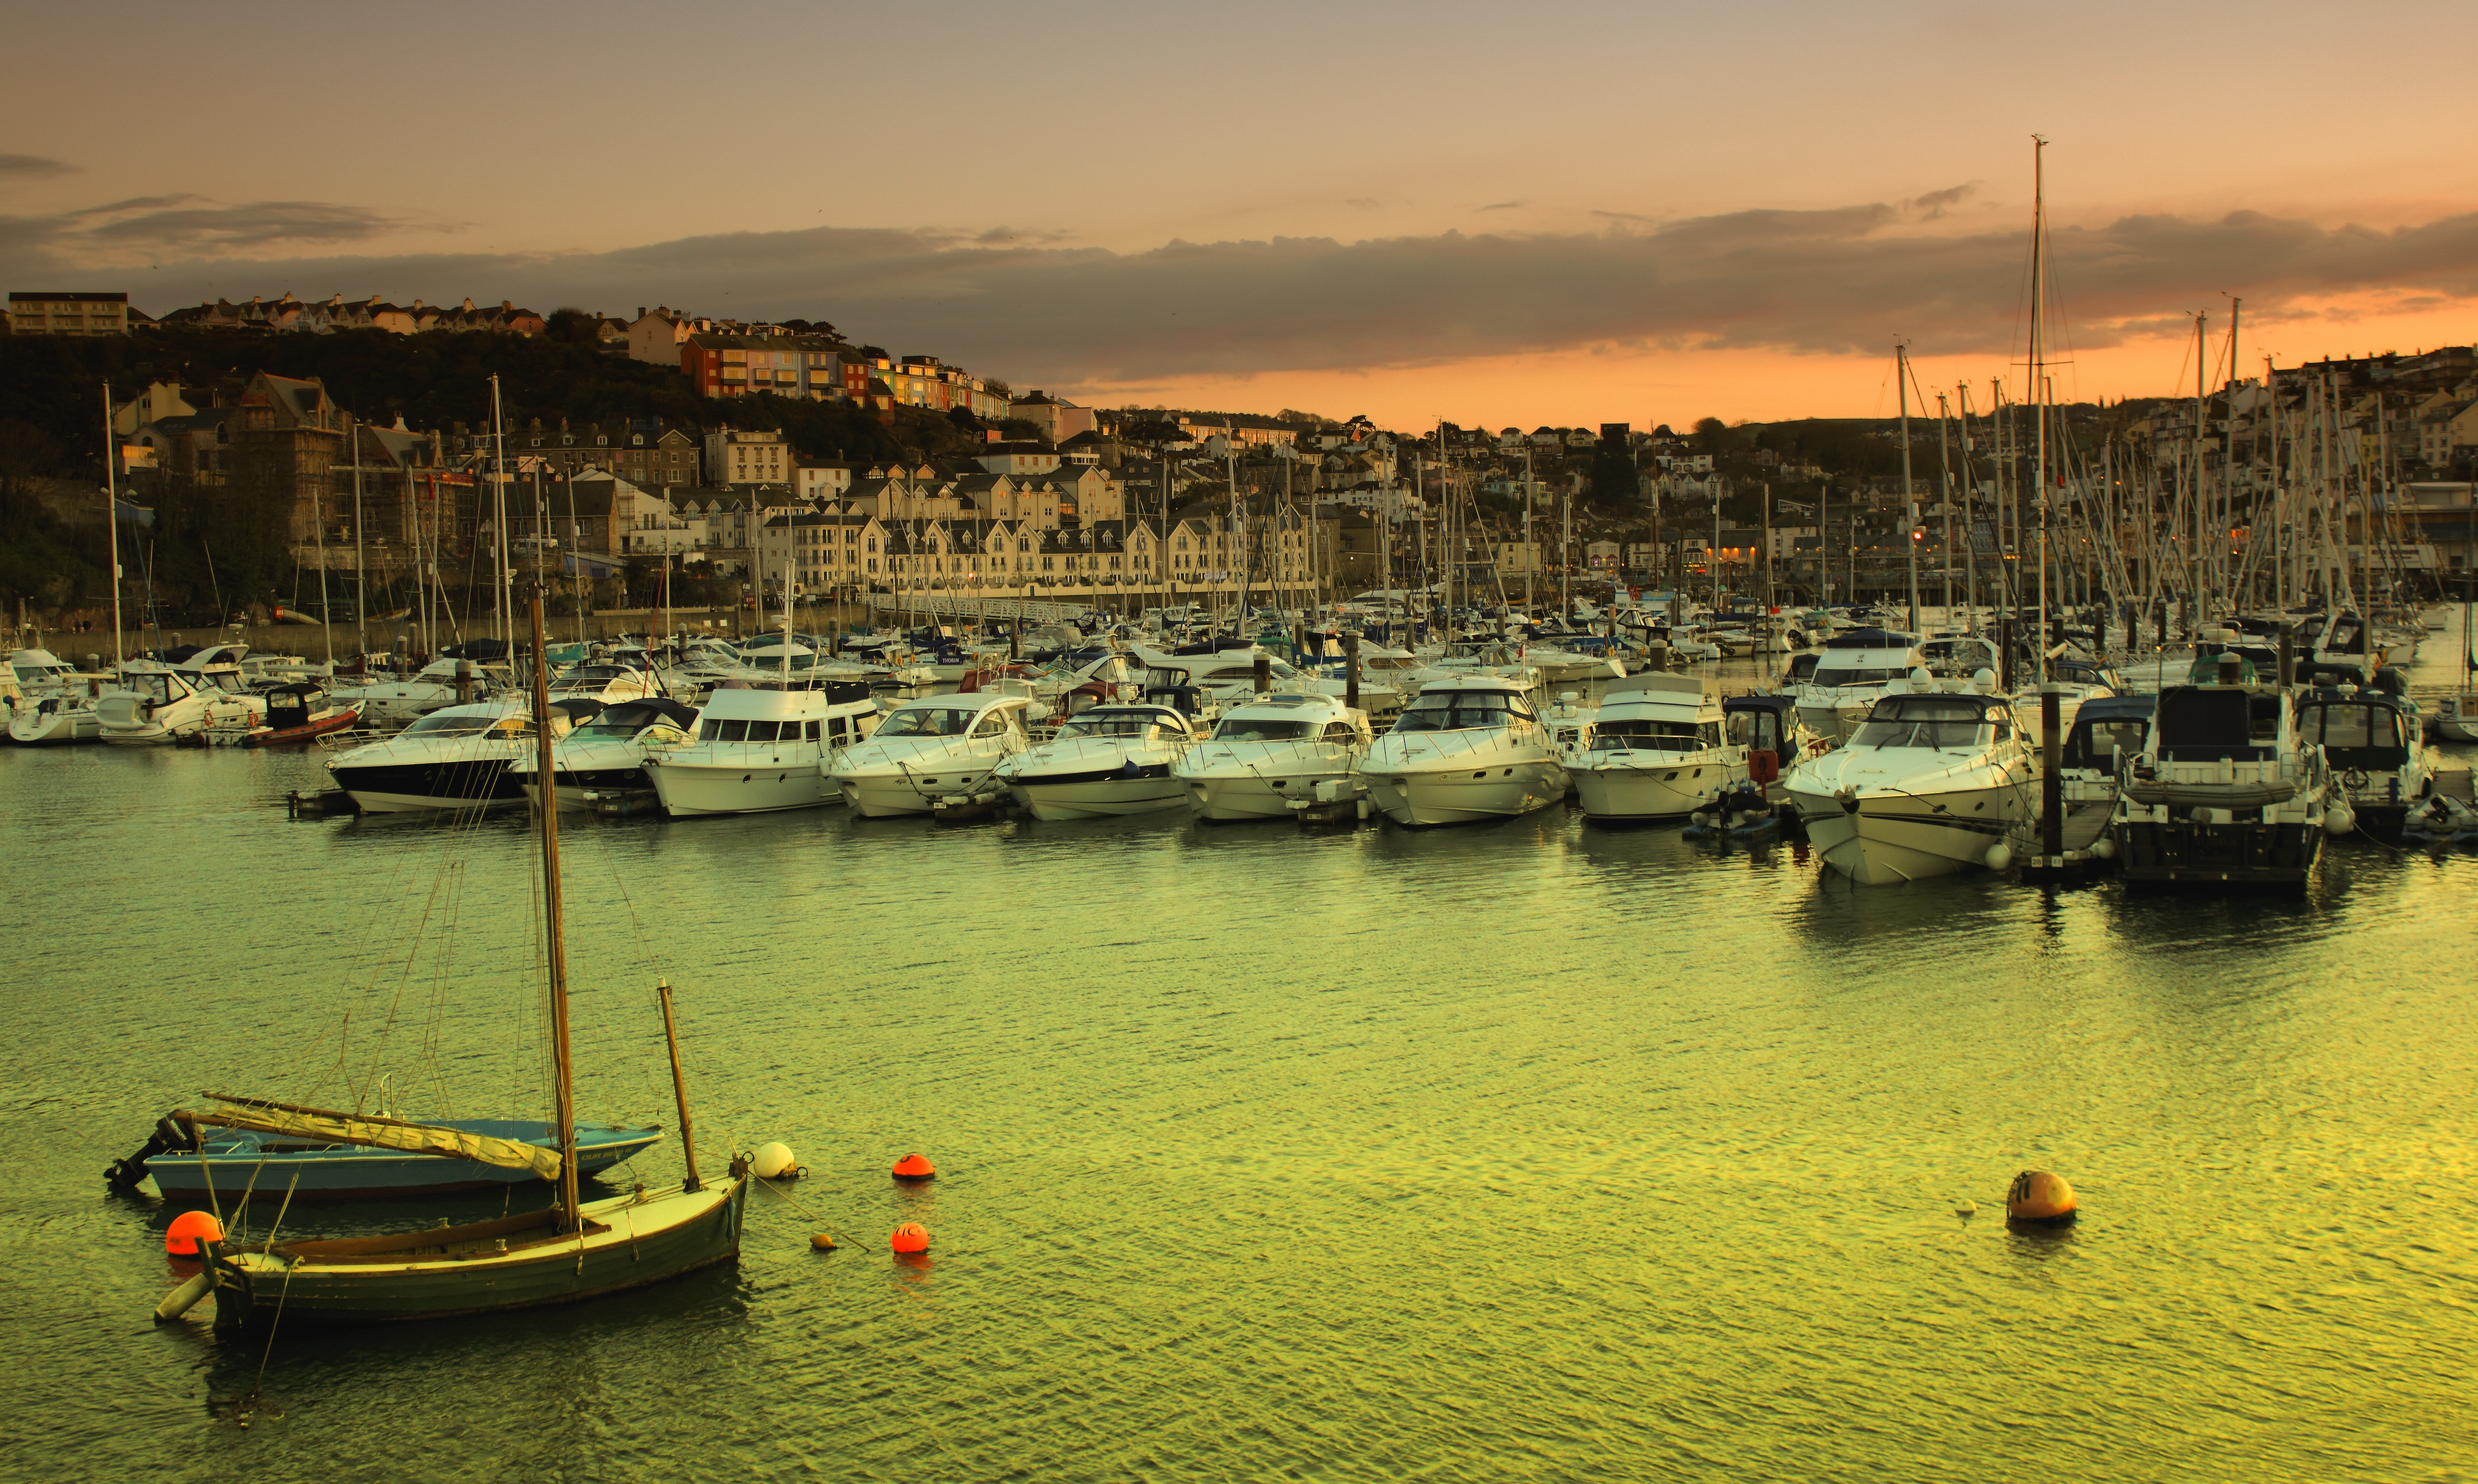
sea, coast, water, nature, ocean, dock, mooring, sky, sun, sunset, boat, morning, shore, town, coastal, summer, tourist, travel, seaside, dusk, evening, reflection, vehicle, fishing, sailing, yacht, holiday, bay, harbor, harbour, blue, marina, port, tourism, waterway, uk, england, south, boating, british, scene, english, watercraft, trawler, devon, quay, seafront, torbay, brixham